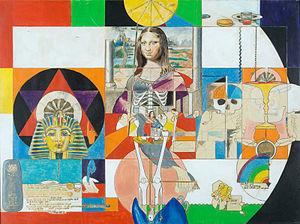
L’Art déviant est un courant de création artistique, né à la fin du XXᵉ siècle et qui se situe dans la lignée philosophique du surréalisme, du Postmodernisme et du Pop art. Il relève plus d'un état d'esprit créatif que d'un « style » dans le plus strict et le plus scolastique sens du terme. L'infographie est l'un de ses principaux vecteurs, notamment par la réalisation de fonds d'écran. Sur le modèle de la Factory d'Andy Warhol, la communauté a créé en août 2000 un site Internet deviantART, qui tient tout à la fois de l'espace de création, du forum et du point de rencontre des créateurs se réclamant de « l'art déviant ».